Nils Dardel

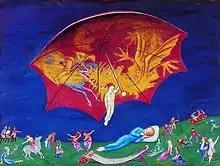
"John Blund" (1927), on display at the Stockholm Public Library.

Dardel was born in Bettna, Södermanland, Sweden in 1888. He studied at the Royal Swedish Academy of Arts in Stockholm between 1908–1910. Some of his most famous paintings are "The Dying Dandy", "Crime Passionnel", "Svarta Diana" and "John blund".